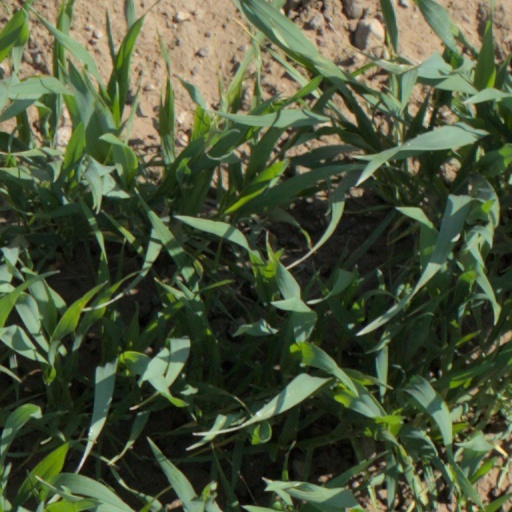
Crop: wheat